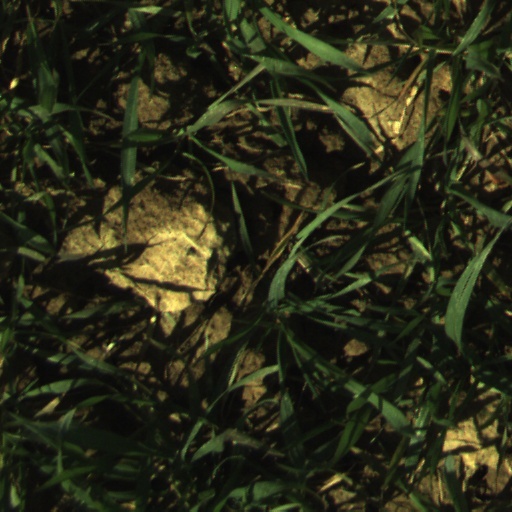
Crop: wheat